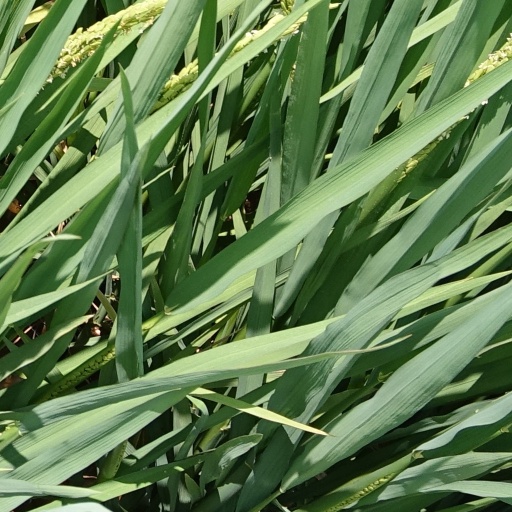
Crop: rice